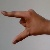
The image shows a hand gesture representing the letter 'Z' in Indian Sign Language.